Md. Shahab Uddin

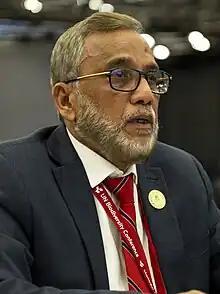
Uddin at COP15 in Montreal (2022)

Md. Shahab Uddin (born 31 December 1954) is a Bangladesh Awami League politician. He is a former member of Jatiya Sangsad representing the Moulvibazar-1 constituency. He was the Minister of Environment, Forest and Climate Change in the Bangladesh Government.